Daniel Hallé

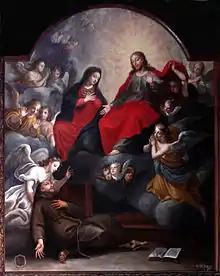
Daniel Hallé, "Christ and the Virgin appearing to St Francis", 1671.

Daniel Hallé (27 September 1614, in Rouen – 14 July 1675, in Paris) was a French painter.